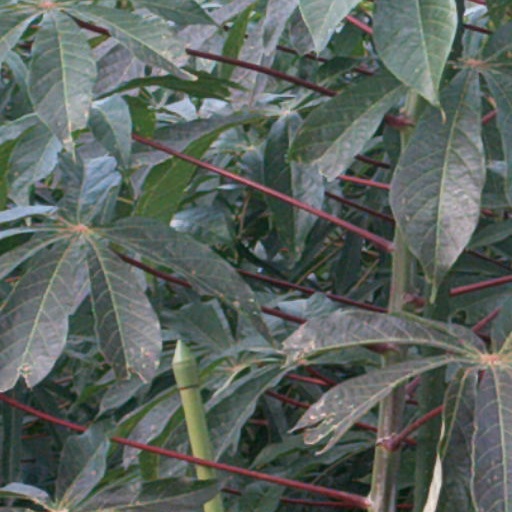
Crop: cassava